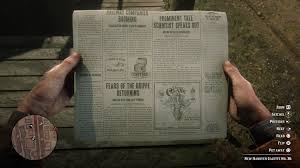
Label: paper